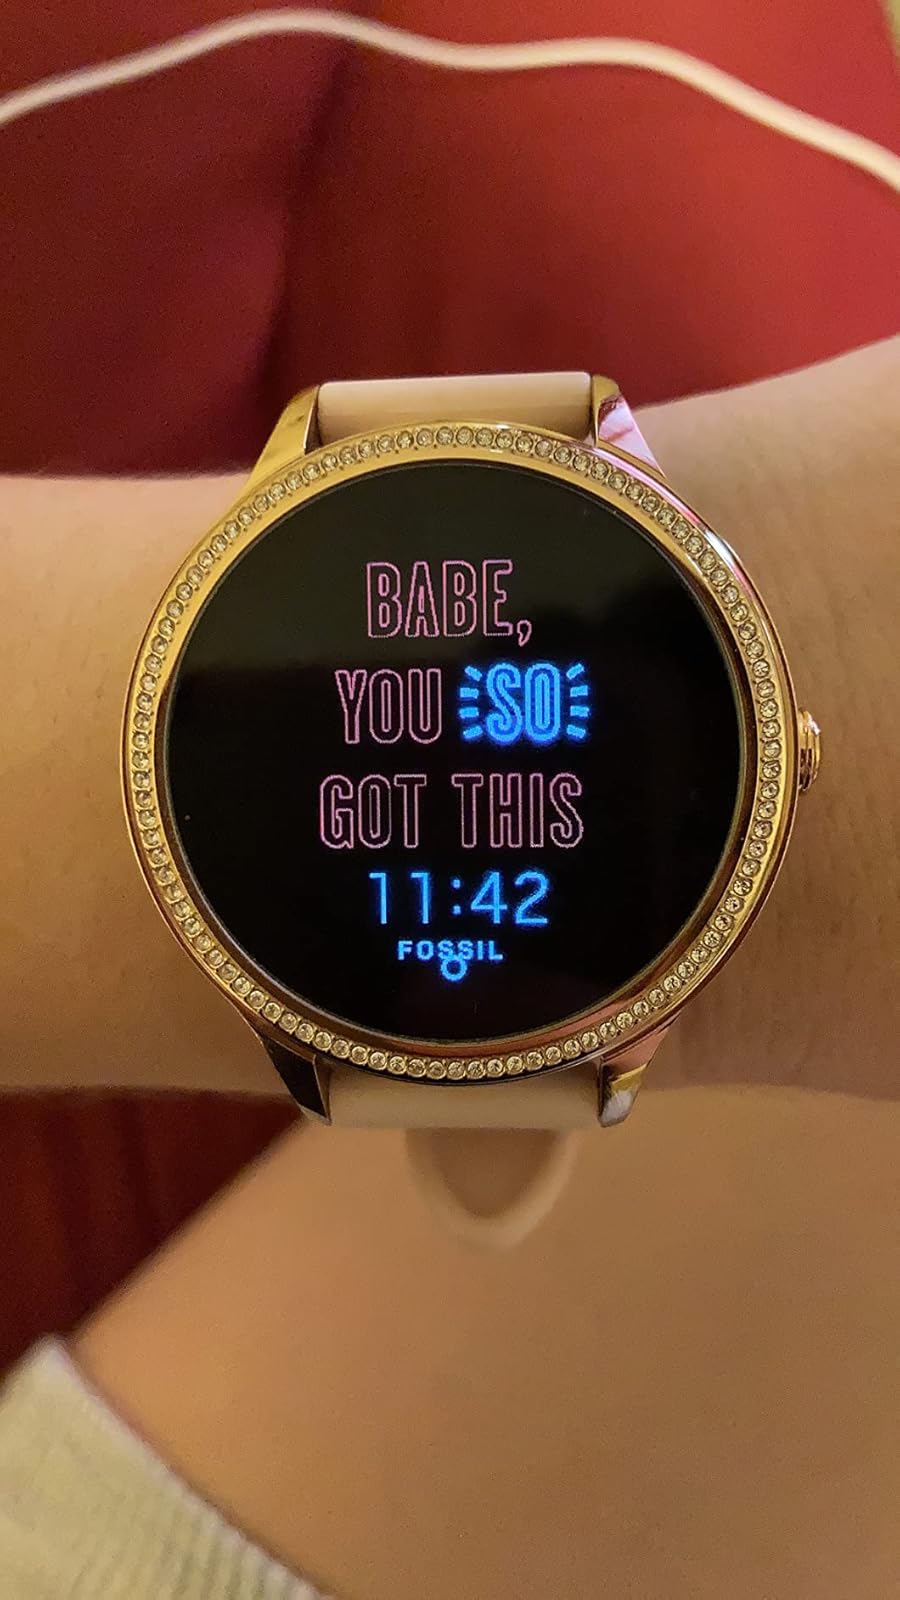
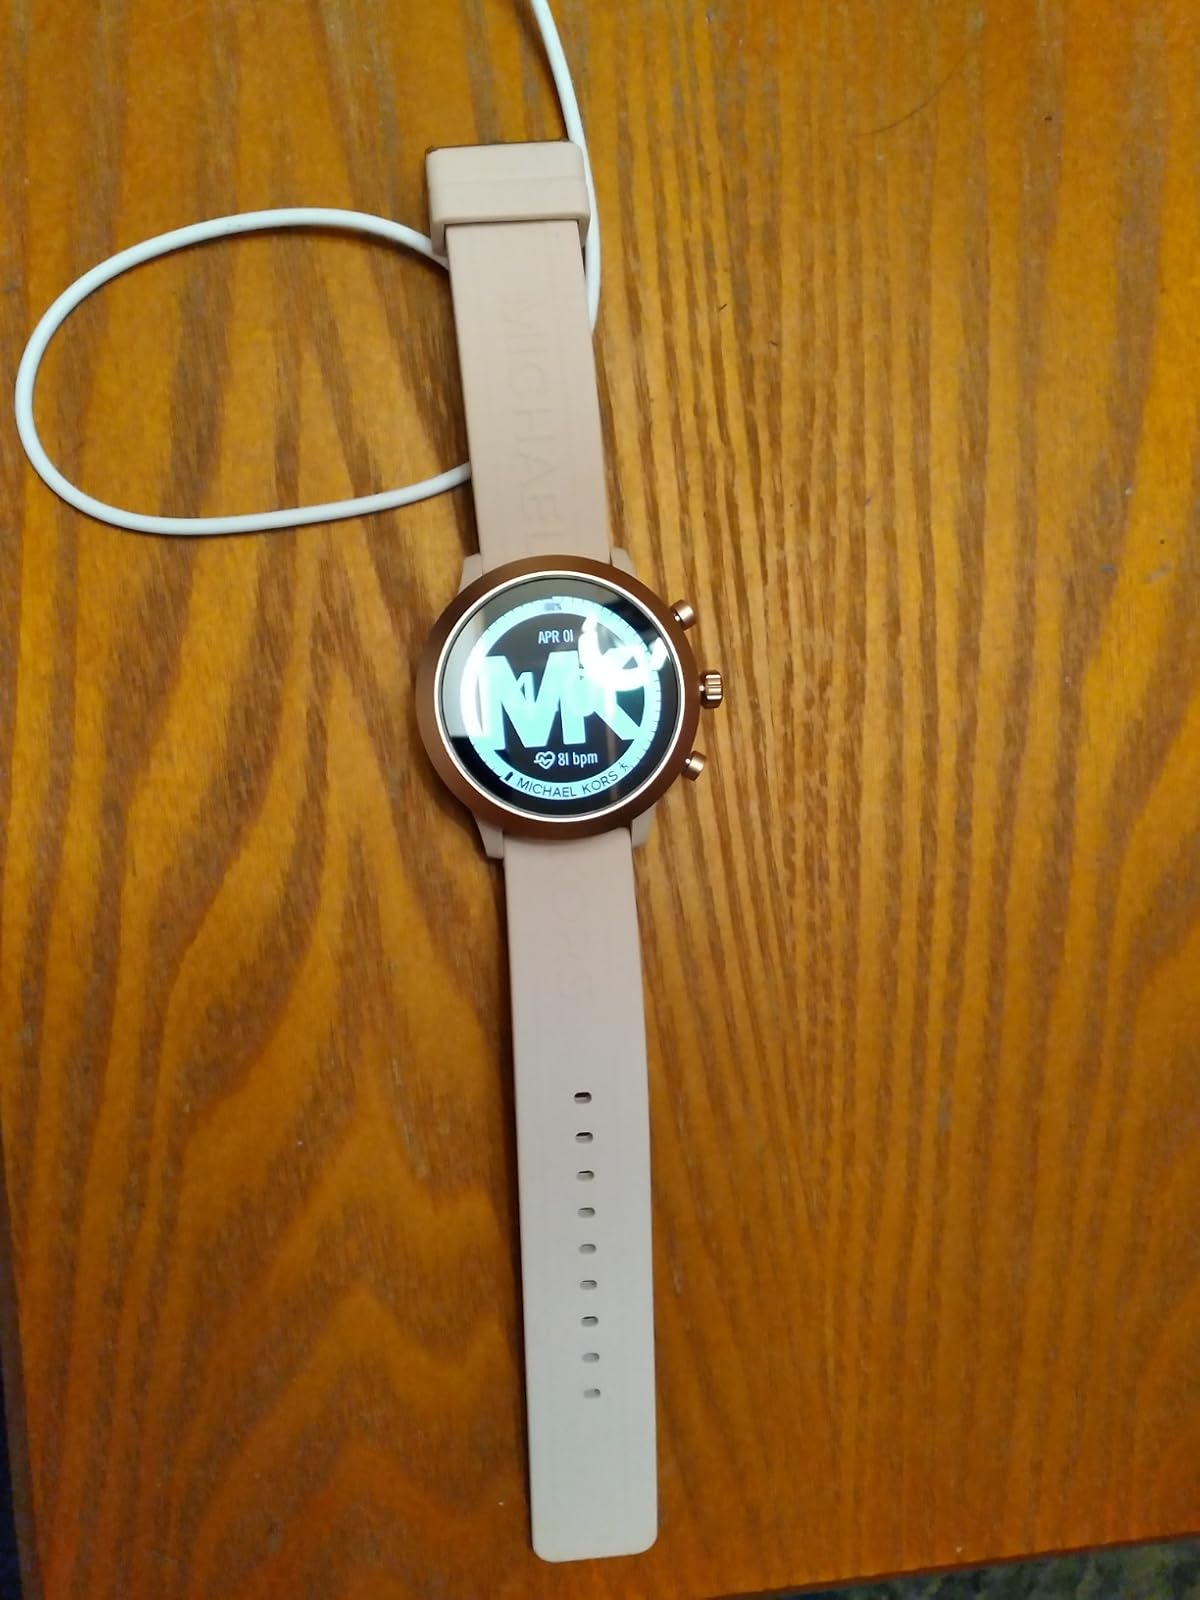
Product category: smartwatch
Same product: no